Bien Unido

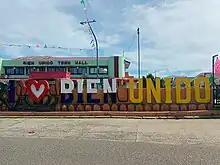
The "I Love Bien Unido" sign in Barangay Poblacion

The people in the municipality speak Cebuano and the Boholano dialect. Filipino and English are generally understood.